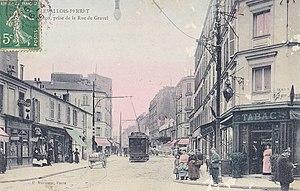
Levallois-Perret.Rue Victor-Hugo de la rue de Gravel
La rue Victor-Hugo est une des voies de Levallois-Perret.